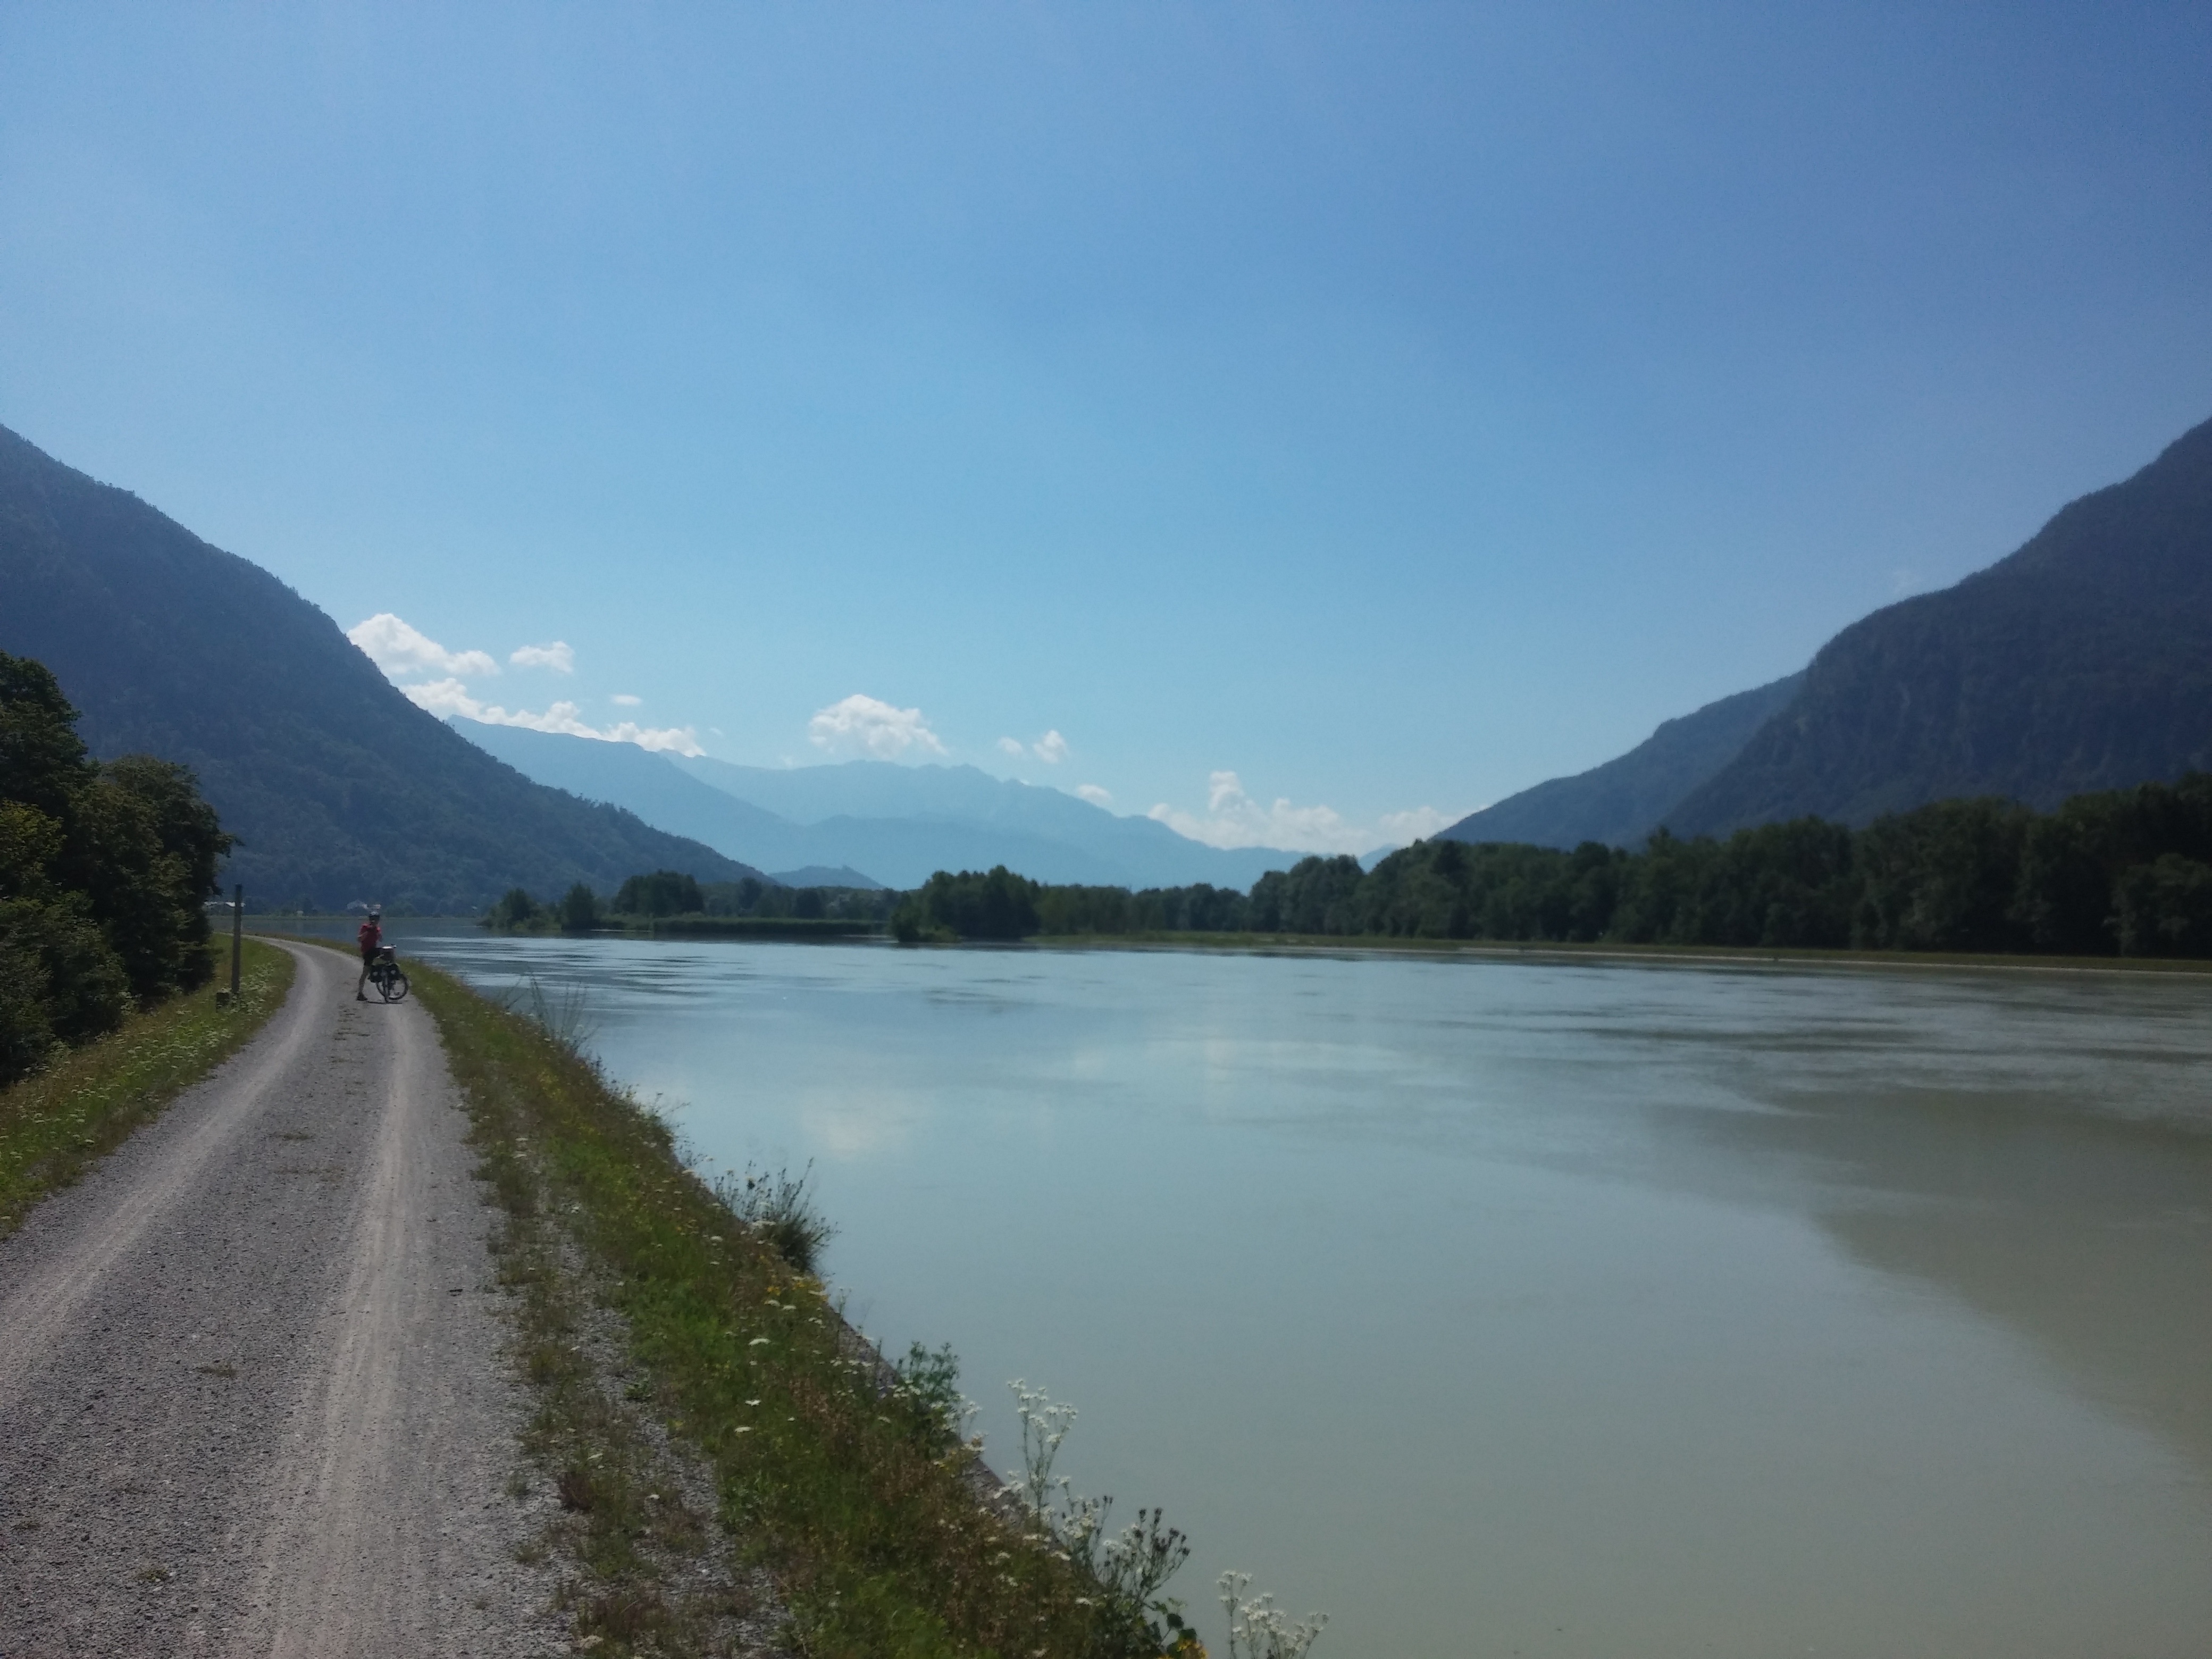
mountain, lake, river, valley, mountain range, reservoir, highland, body of water, loch, landform, tarn, mountain pass, mountainous landforms